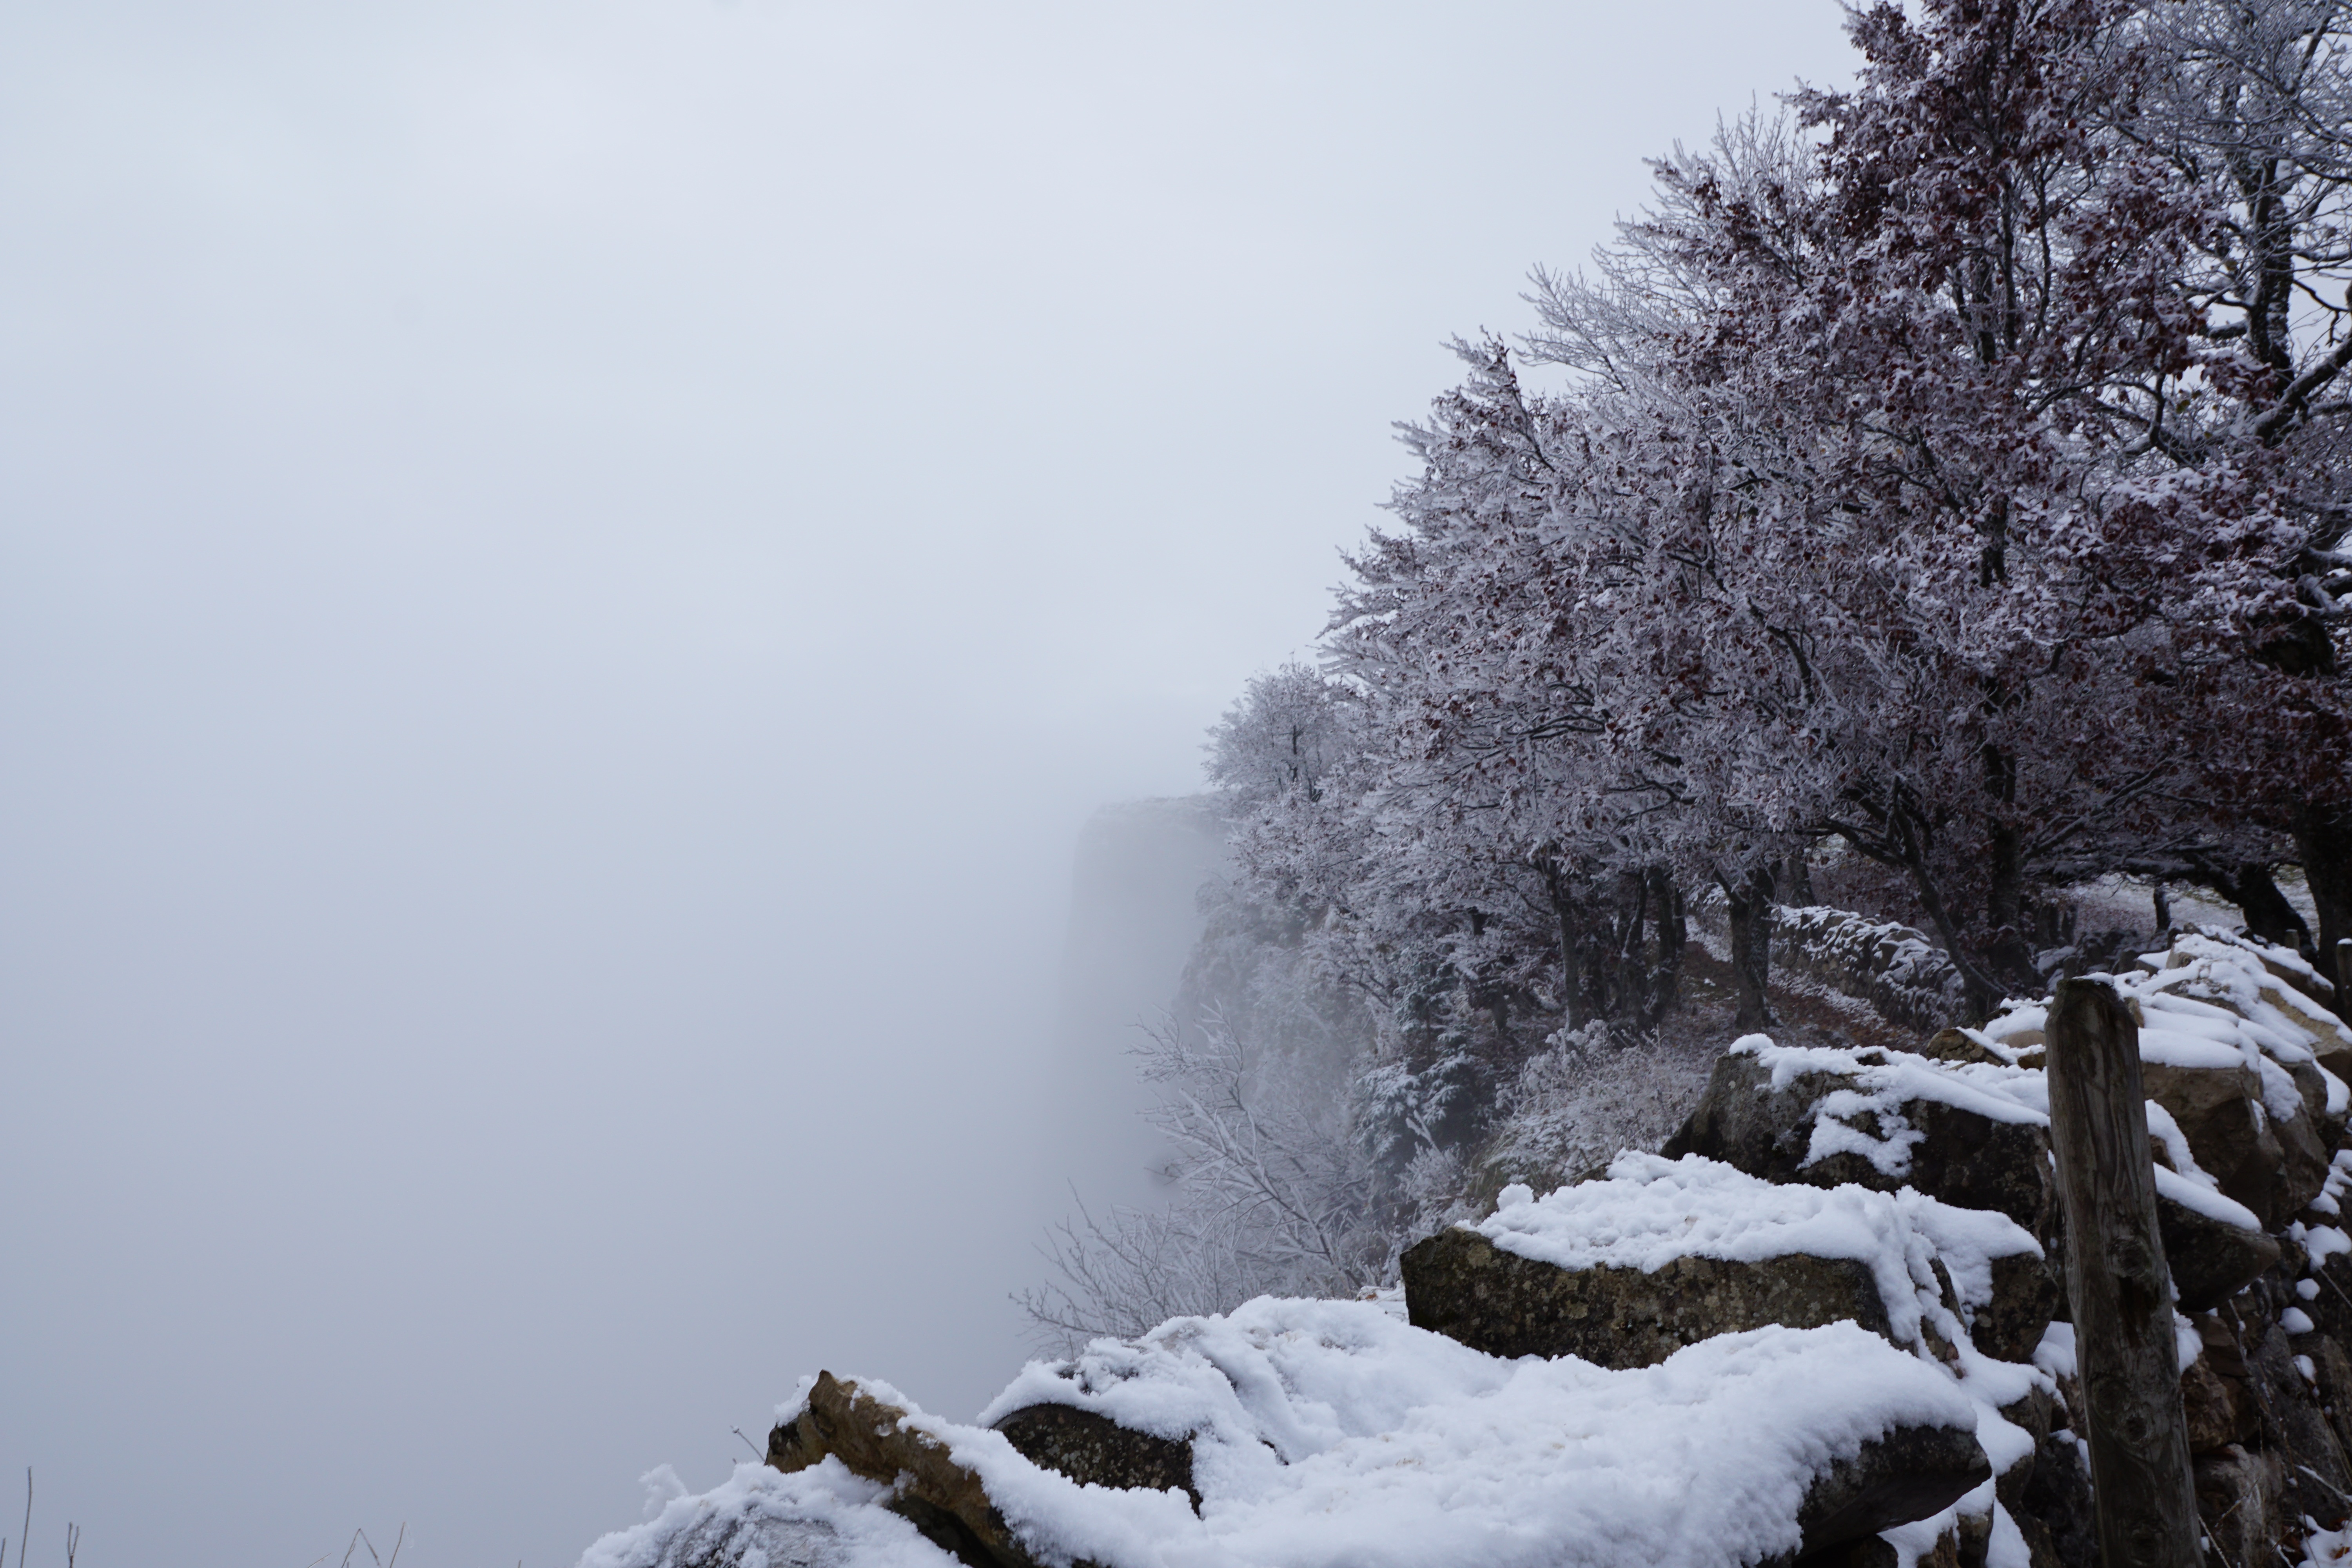
tree, branch, mountain, snow, winter, frost, weather, season, mountains, switzerland, jura, freezing, creux du van, atmospheric phenomenon